Adula Alps

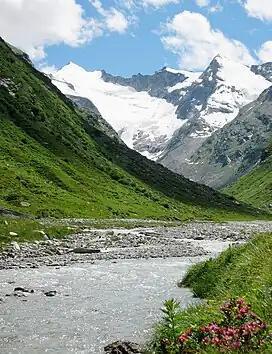
The Rheinwaldhorn (left) seen from near Vals

The following peaks of the Adela Alps are sorted by height in metres (m) above sea level, called "Meter über Meer" (m ü. M.) in Switzerland: